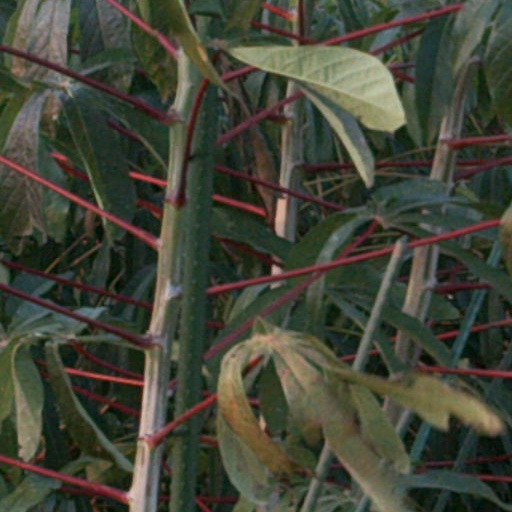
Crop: cassava